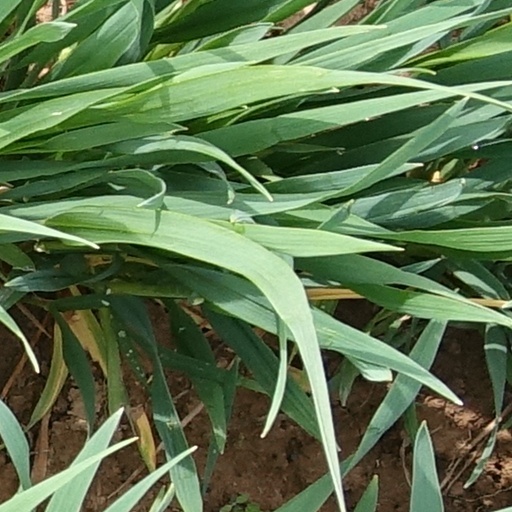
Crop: wheat